Muratti (cigarette)

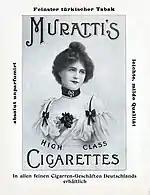
Ad for Muratti cigarettes in a German magazine (1902)

Until 1939, the German army administration seized the entire production site in Köpenicker Straße. Muratti had to move to commander road number 20. Three years later, however, the Nazis completely shut down the factory, and at the end of the war, all the tobacco in the city was consumed. The Berliners were lining up for a pack of ""Sondermischung"", and on the black market a stick of American cigarettes cost 1,000 Reichsmarks.